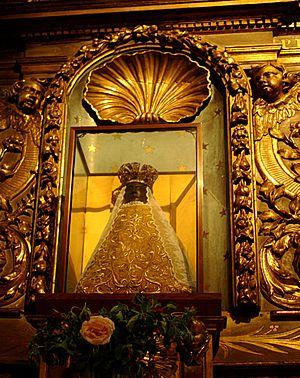
La vierge noire de la cathédrale Notre-Dame-et-Saint-Privat de Mende (Lozère).
Les Vierges noires sont des effigies féminines qui appartiennent à l’iconographie du Moyen Âge européen. Elles figurent généralement la Vierge Marie, mais certaines d'entre elles représentent également Sara la noire ou sainte Anne. Elles tirent leur nom de leur couleur sombre, souvent limitée au visage et aux mains. La plupart d'entre elles sont des sculptures produites entre le XIᵉ et le XVᵉ siècle, mais parfois aussi des icônes de style byzantin des XIIIᵉ et XIVᵉ siècles. On trouve parmi elles de nombreuses Vierges à l’enfant.
La cathédrale Notre-Dame-et-Saint-Privat de Mende est le siège épiscopal du diocèse de Mende. Située dans le centre-ville de la préfecture de la Lozère, elle est classée monument historique depuis 1906. Il s'agit du seul édifice pleinement gothique de l'ensemble du département.